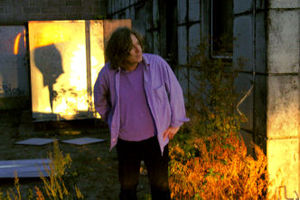
Janes Rejoice
S.N. på kanten af byen
Søren Nørregaard fra Janes Rejoice kigger mod venstre
Janes Rejoice er en gruppe dannet i årene 1987-1988 omkring sangeren og sangskriveren Søren Nørregaard. De har siden 1988 udgivet 7 albums.